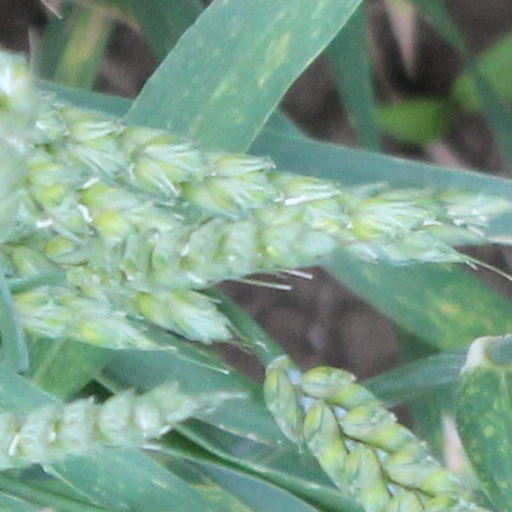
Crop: wheat